HMS Penelope (97)

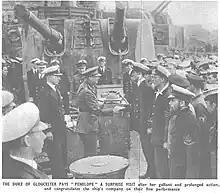
The Duke of Gloucester visiting "Penelope"

The damage was extensive and required several months at home after temporary repairs in Gibraltar. The ship was visited by the Duke of Gloucester on 11 April, who had originally laid down her keel plate. The duke also visited Captain Nicholl in hospital. The First Sea Lord congratulated the ship on her successful arrival in Gibraltar. The question of "Penelope"s repairs had been reconsidered, and it was decided to send her to the United States. She accordingly left Gibraltar on 10 May 1942, for the Navy Yard at New York via Bermuda, arriving on 19 May. She was under repair until September and arrived in Norfolk, Virginia on 15 September, proceeding, again via Bermuda, to Portsmouth, England, which she reached on 1 October 1942. The King, at an investiture at Buckingham Palace, decorated 21 officers and men from "Penelope" as "Heroes of Malta". Among their awards were two Distinguished Service Orders, a Distinguished Service Cross and two Distinguished Service Medals.